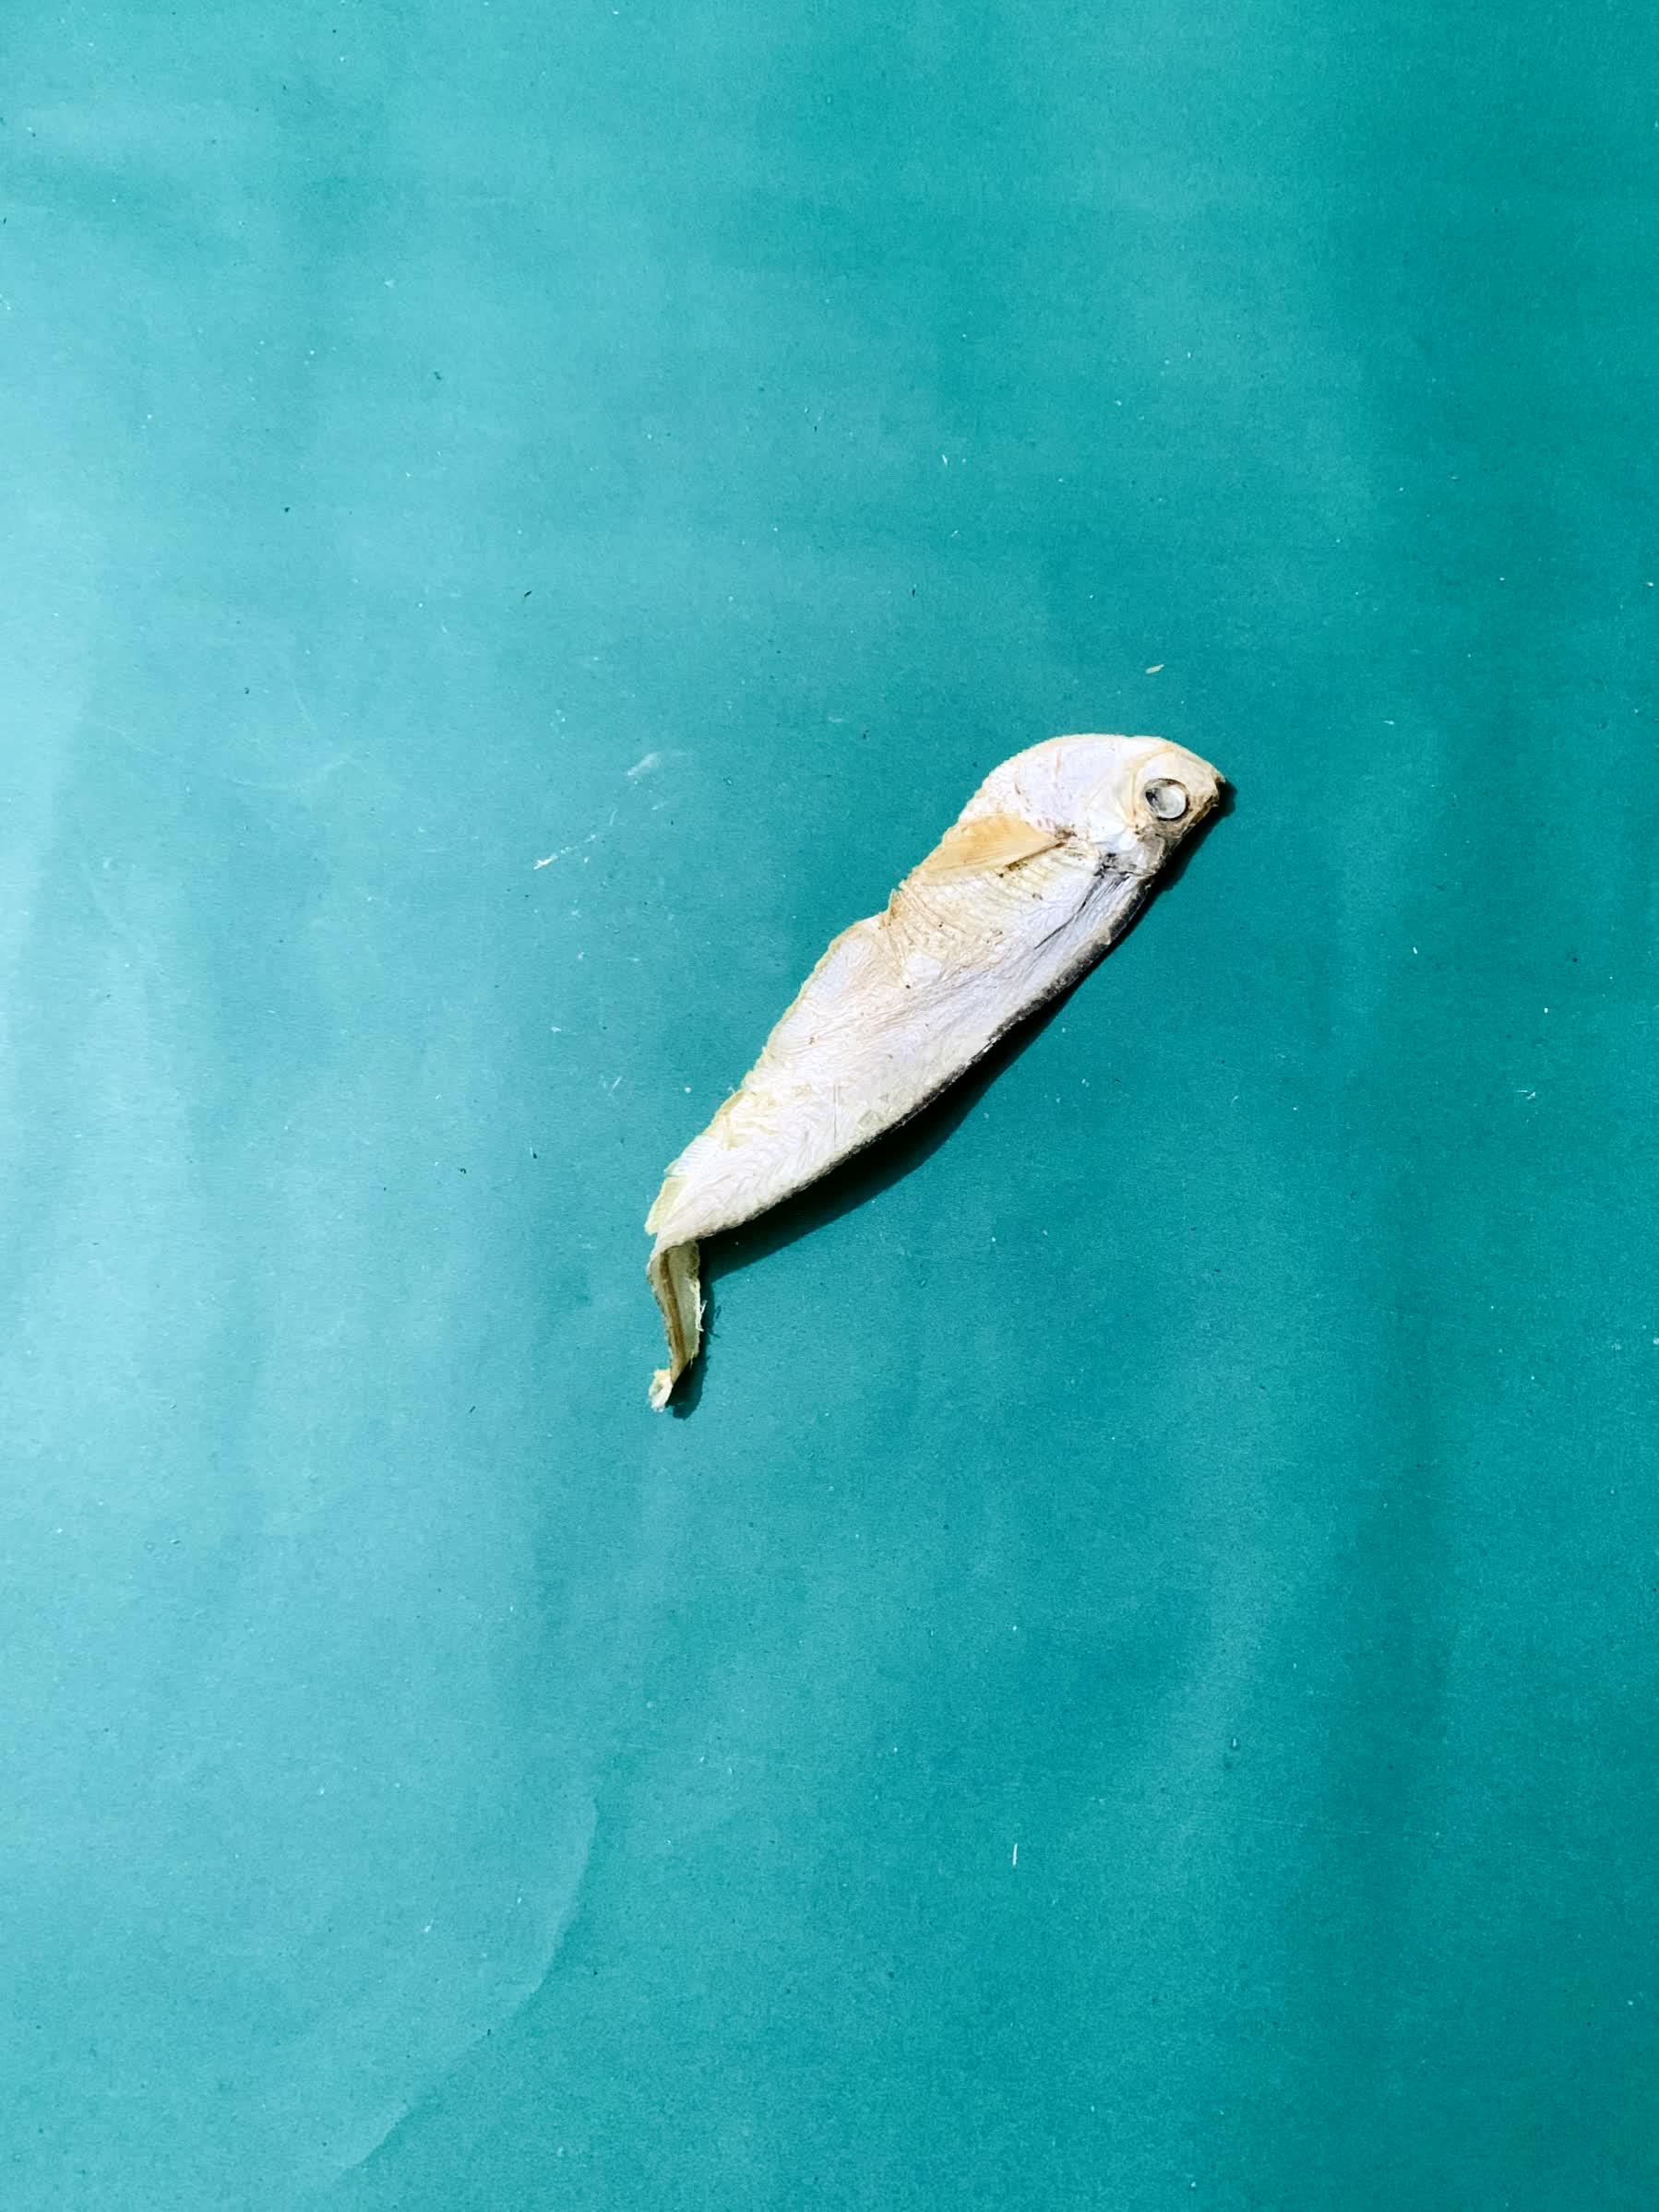
Species: Shukna Feuwa